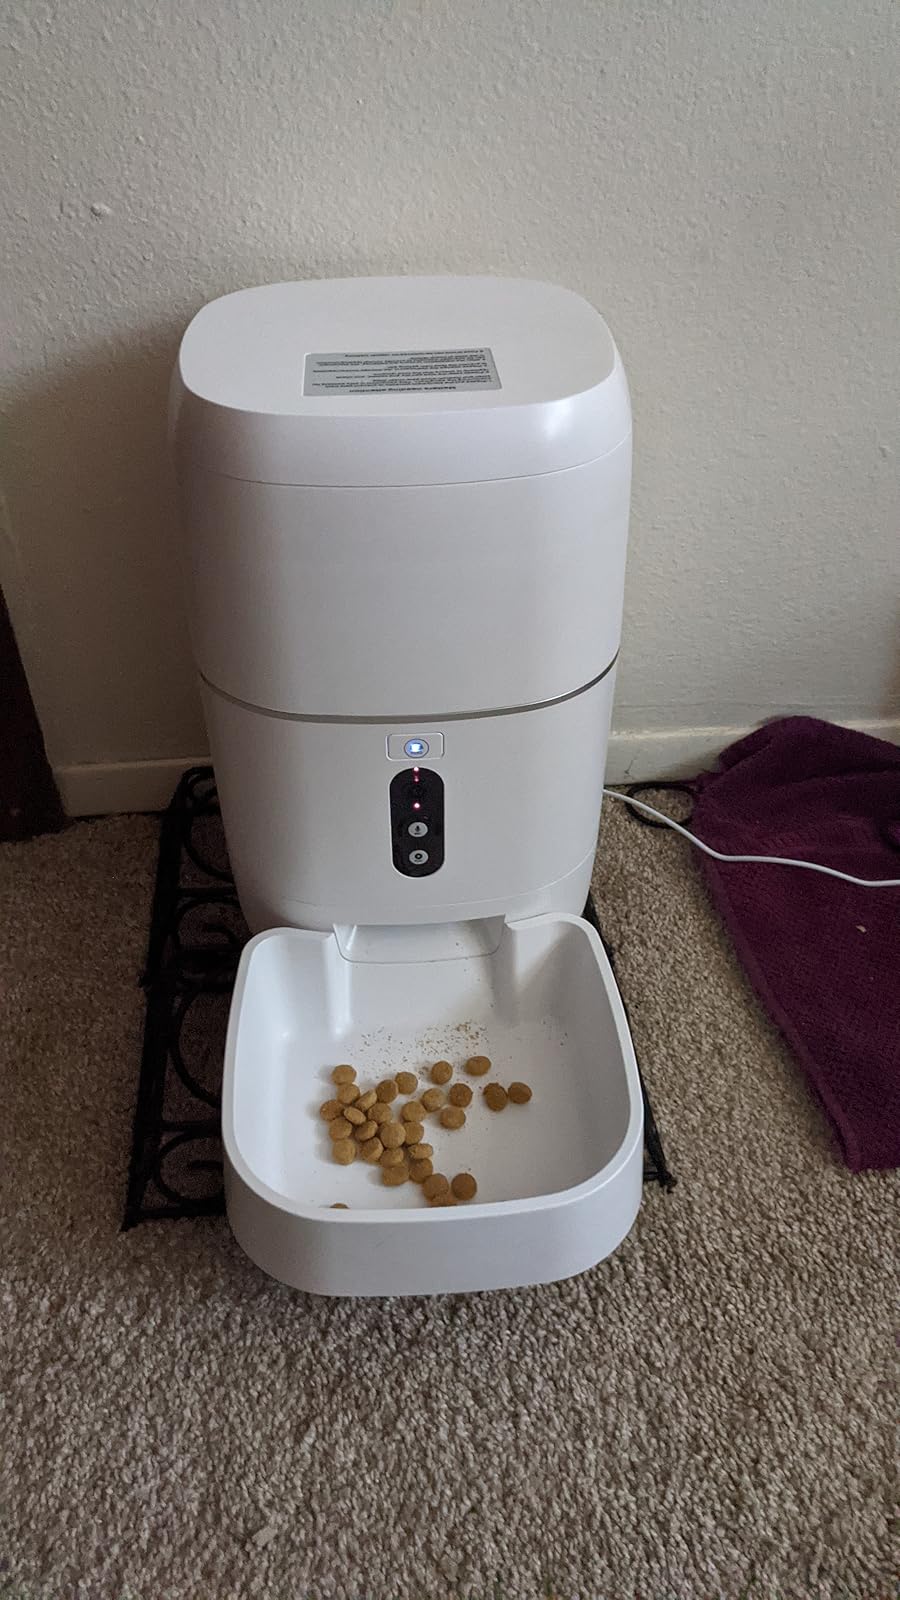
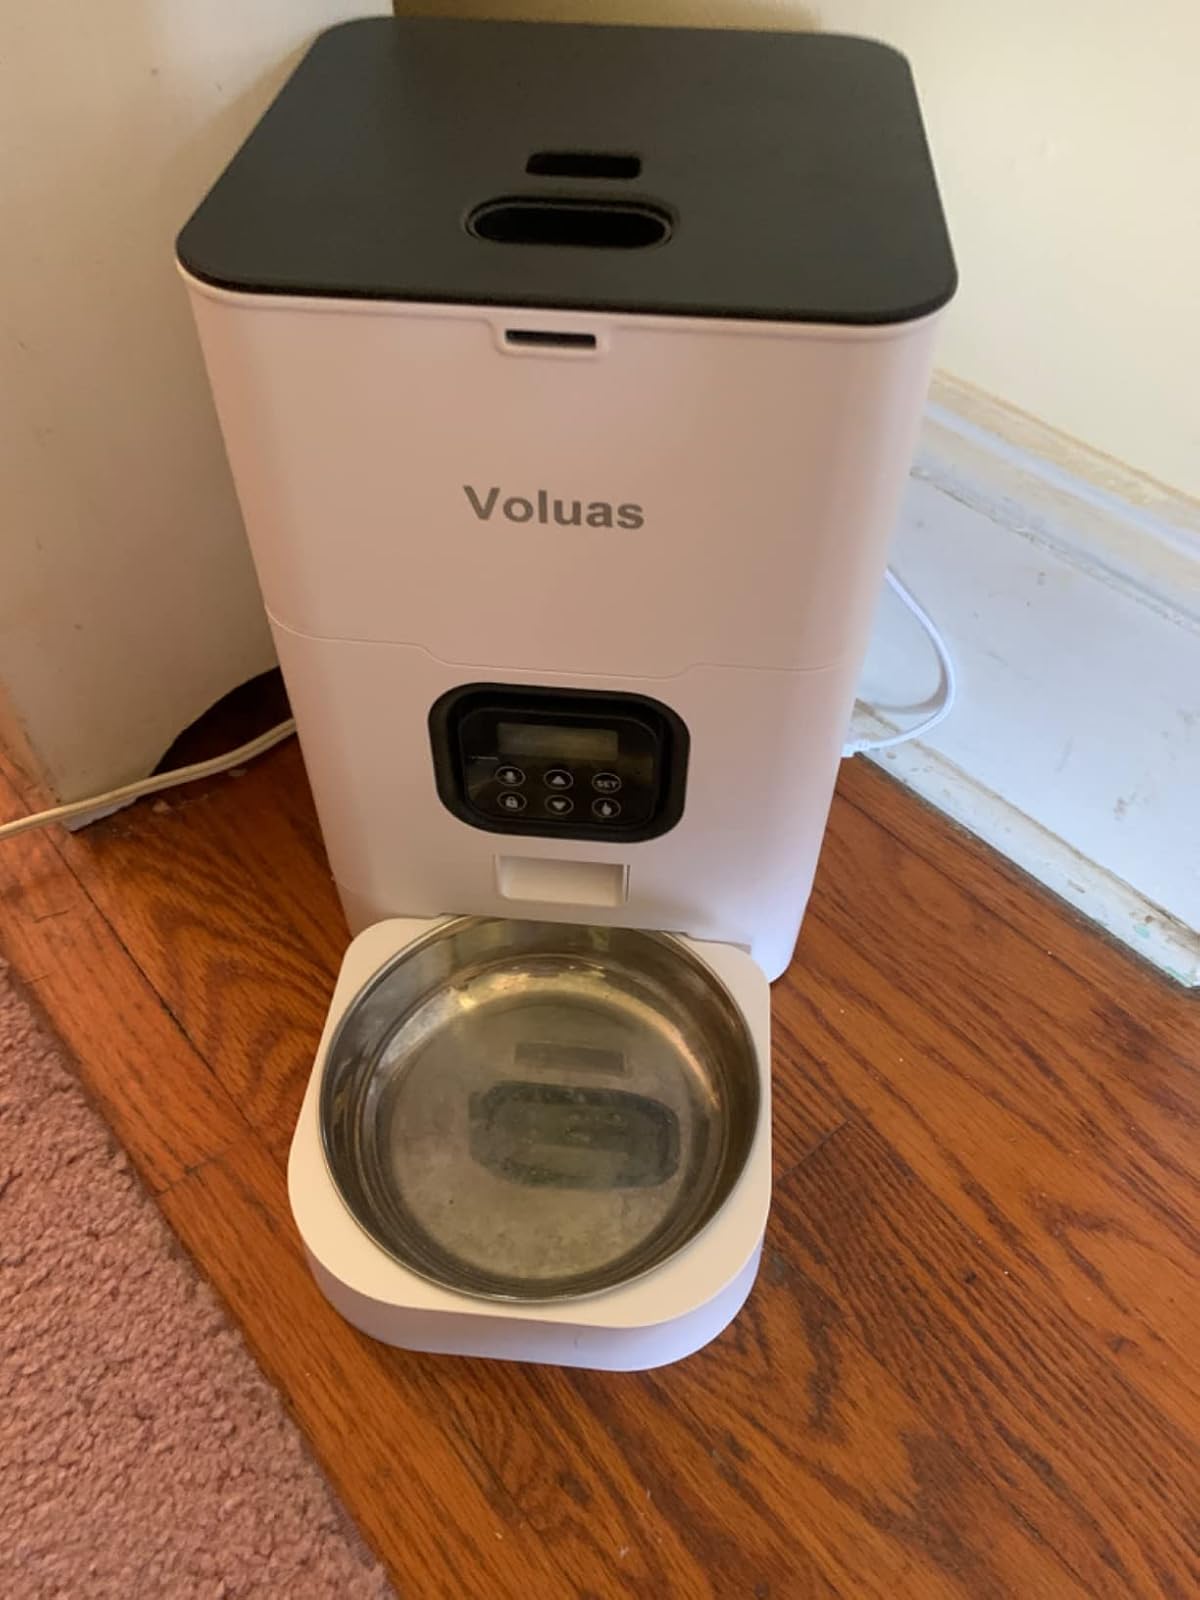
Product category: items_feeder
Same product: no